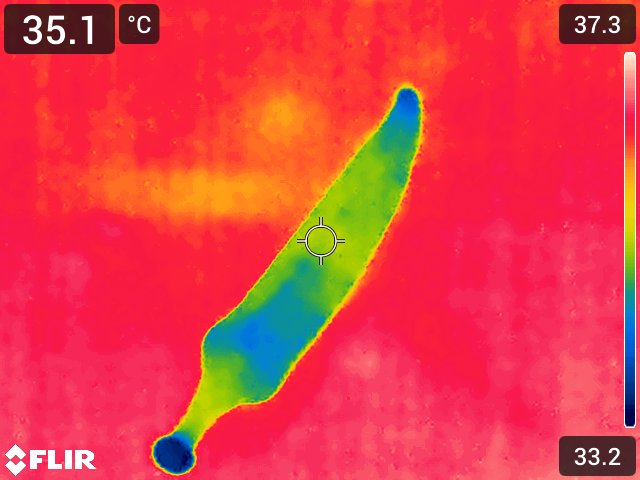
Maturity: over_matured